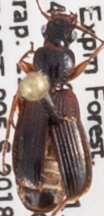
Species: Cymindis neglecta
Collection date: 2018-07-11
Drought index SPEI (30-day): -0.288
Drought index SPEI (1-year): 0.048
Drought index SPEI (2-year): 0.39